Changsha Experimental Primary School

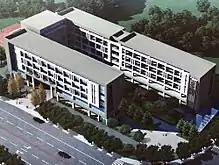
The school of front entrance, facing Hanguang Road, Rendering of its expansion project in 2018

The expansion project is located in the southeastern corner of Block B in Bafang Community, north of Hanguang Road, west of Guansha Road, the project officially launched on March 16, 2018. It covers a total land area of 17,392 square meters, a net land area of 7,529 square meters and a total construction area of 14,806 square meters. The construction content includes a teaching building, a comprehensive building, a report Hall, corridors, an underground garage and so on. The floor area of which about 10,807 square meters, basement construction area of about 3,999 square meters. Its total project Investment estimated 110.01 million yuan (about 17.46 million US dollars), of which the project cost of 61.44 million yuan (about 9.75 million US dollars), the construction of other costs 11.33 million yuan (about 1.80 million US dollars).